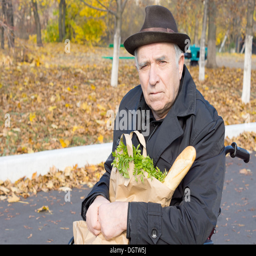
senior man sitting in a wheelchair with a brown paper bag of groceries clutched on his lap as he waits in the road